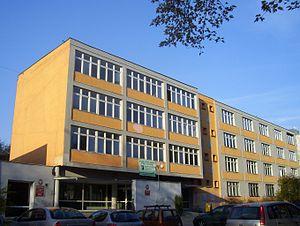
L'université de Łódź ouvrit ses portes le 24 mai 1945 à Łódź en Pologne, juste après la capitulation allemande et la fin de la Seconde Guerre mondiale en Europe.